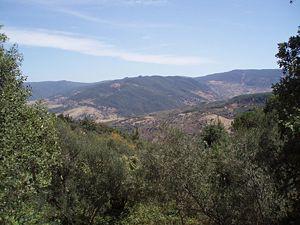
La Kroumirie ou Khroumirie est une région montagneuse d'Afrique du Nord qui couvre en grande partie les gouvernorats tunisiens de Jendouba et de Béja ainsi que, pour une moindre mesure, le gouvernorat de Bizerte et la wilaya d'El Tarf.
La géographie de la Tunisie est caractérisée par les contrastes régionaux. La Tunisie est le pays le plus au nord du continent africain. Il est séparé de l'Europe par 140 kilomètres au niveau du canal de Sicile et rattaché au Maghreb dont il est le plus petit État.